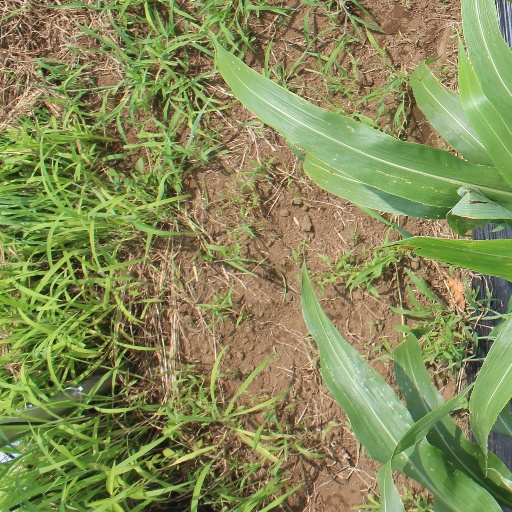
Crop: sorghum